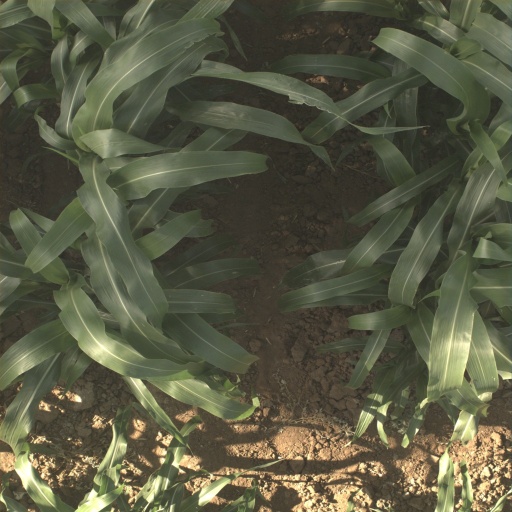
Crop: sorghum